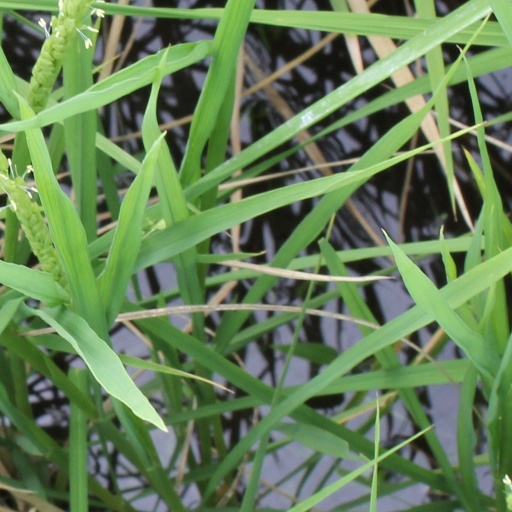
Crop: rice